Omani Empire

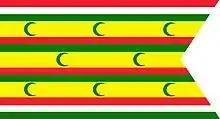
Ya'rubids' ensign illustration

The Ya'rubids (1624–1719) managed to construct a powerful and well-organized state after the Portuguese had disrupted Arabian maritime trade in the region. The Portuguese encroachment which had engulfed the area in an economic crisis was challenged by the Omanis, where the latter managed to restore their traditional role as local maritime traders. Along with this, significant economic and political developments took place.